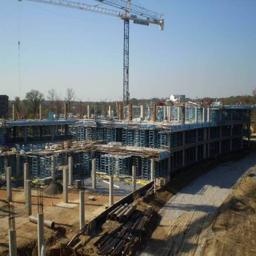
rear of building site looking from the corner taken fro the parking garage